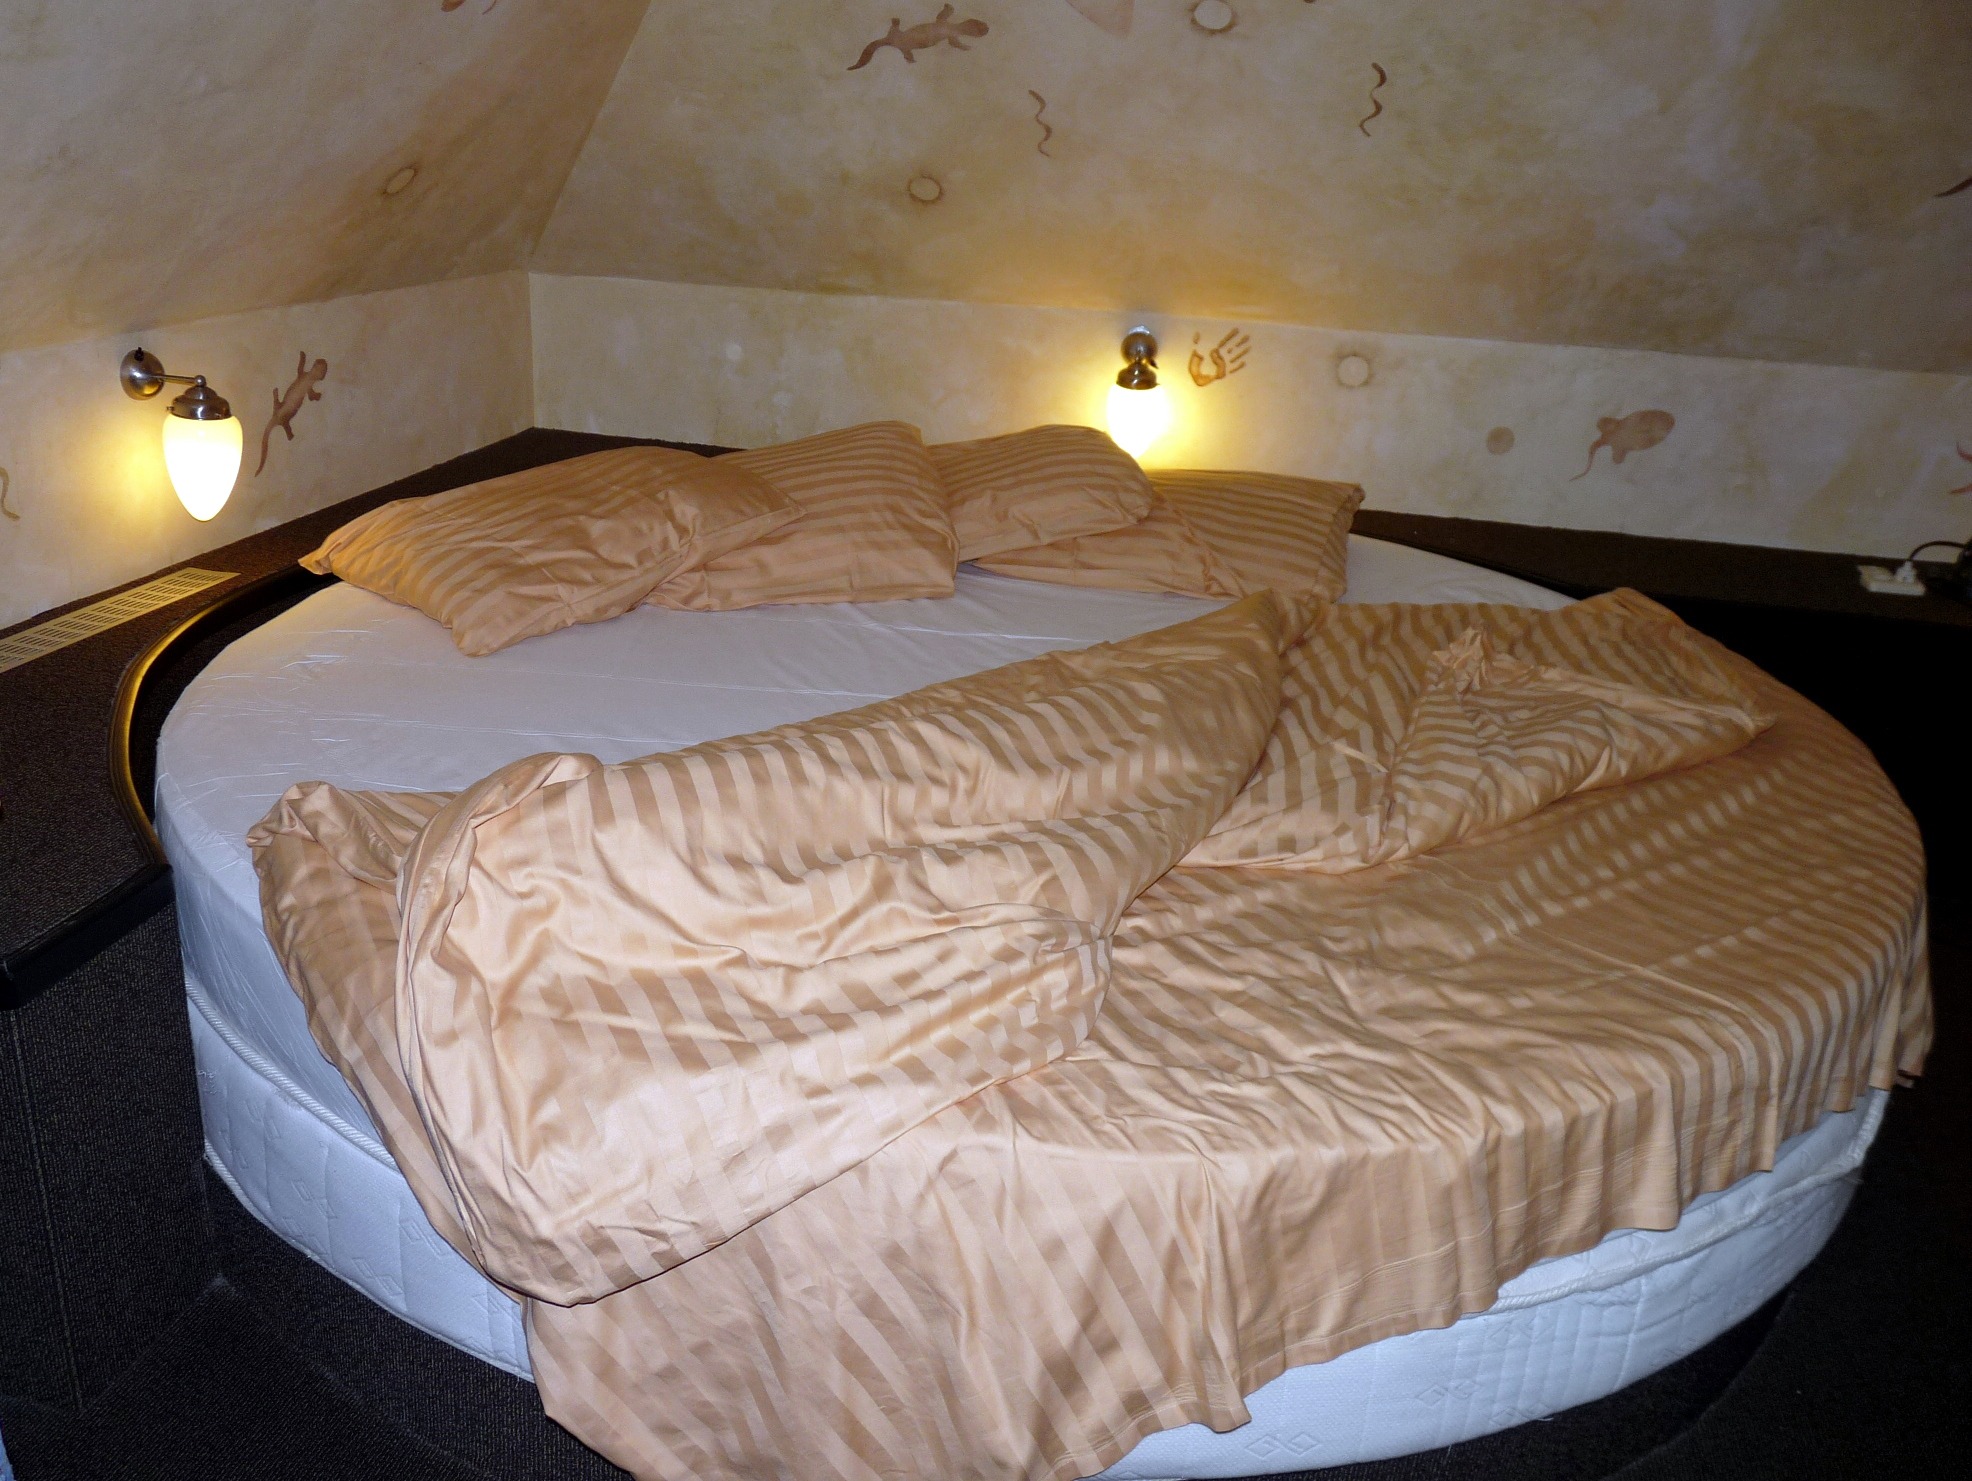
swimming pool, furniture, room, pillow, bed, accommodation, jacuzzi, down comforter